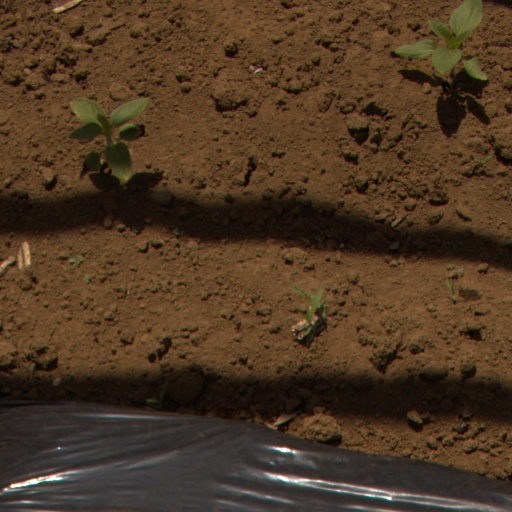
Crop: Jerusalem artichoke